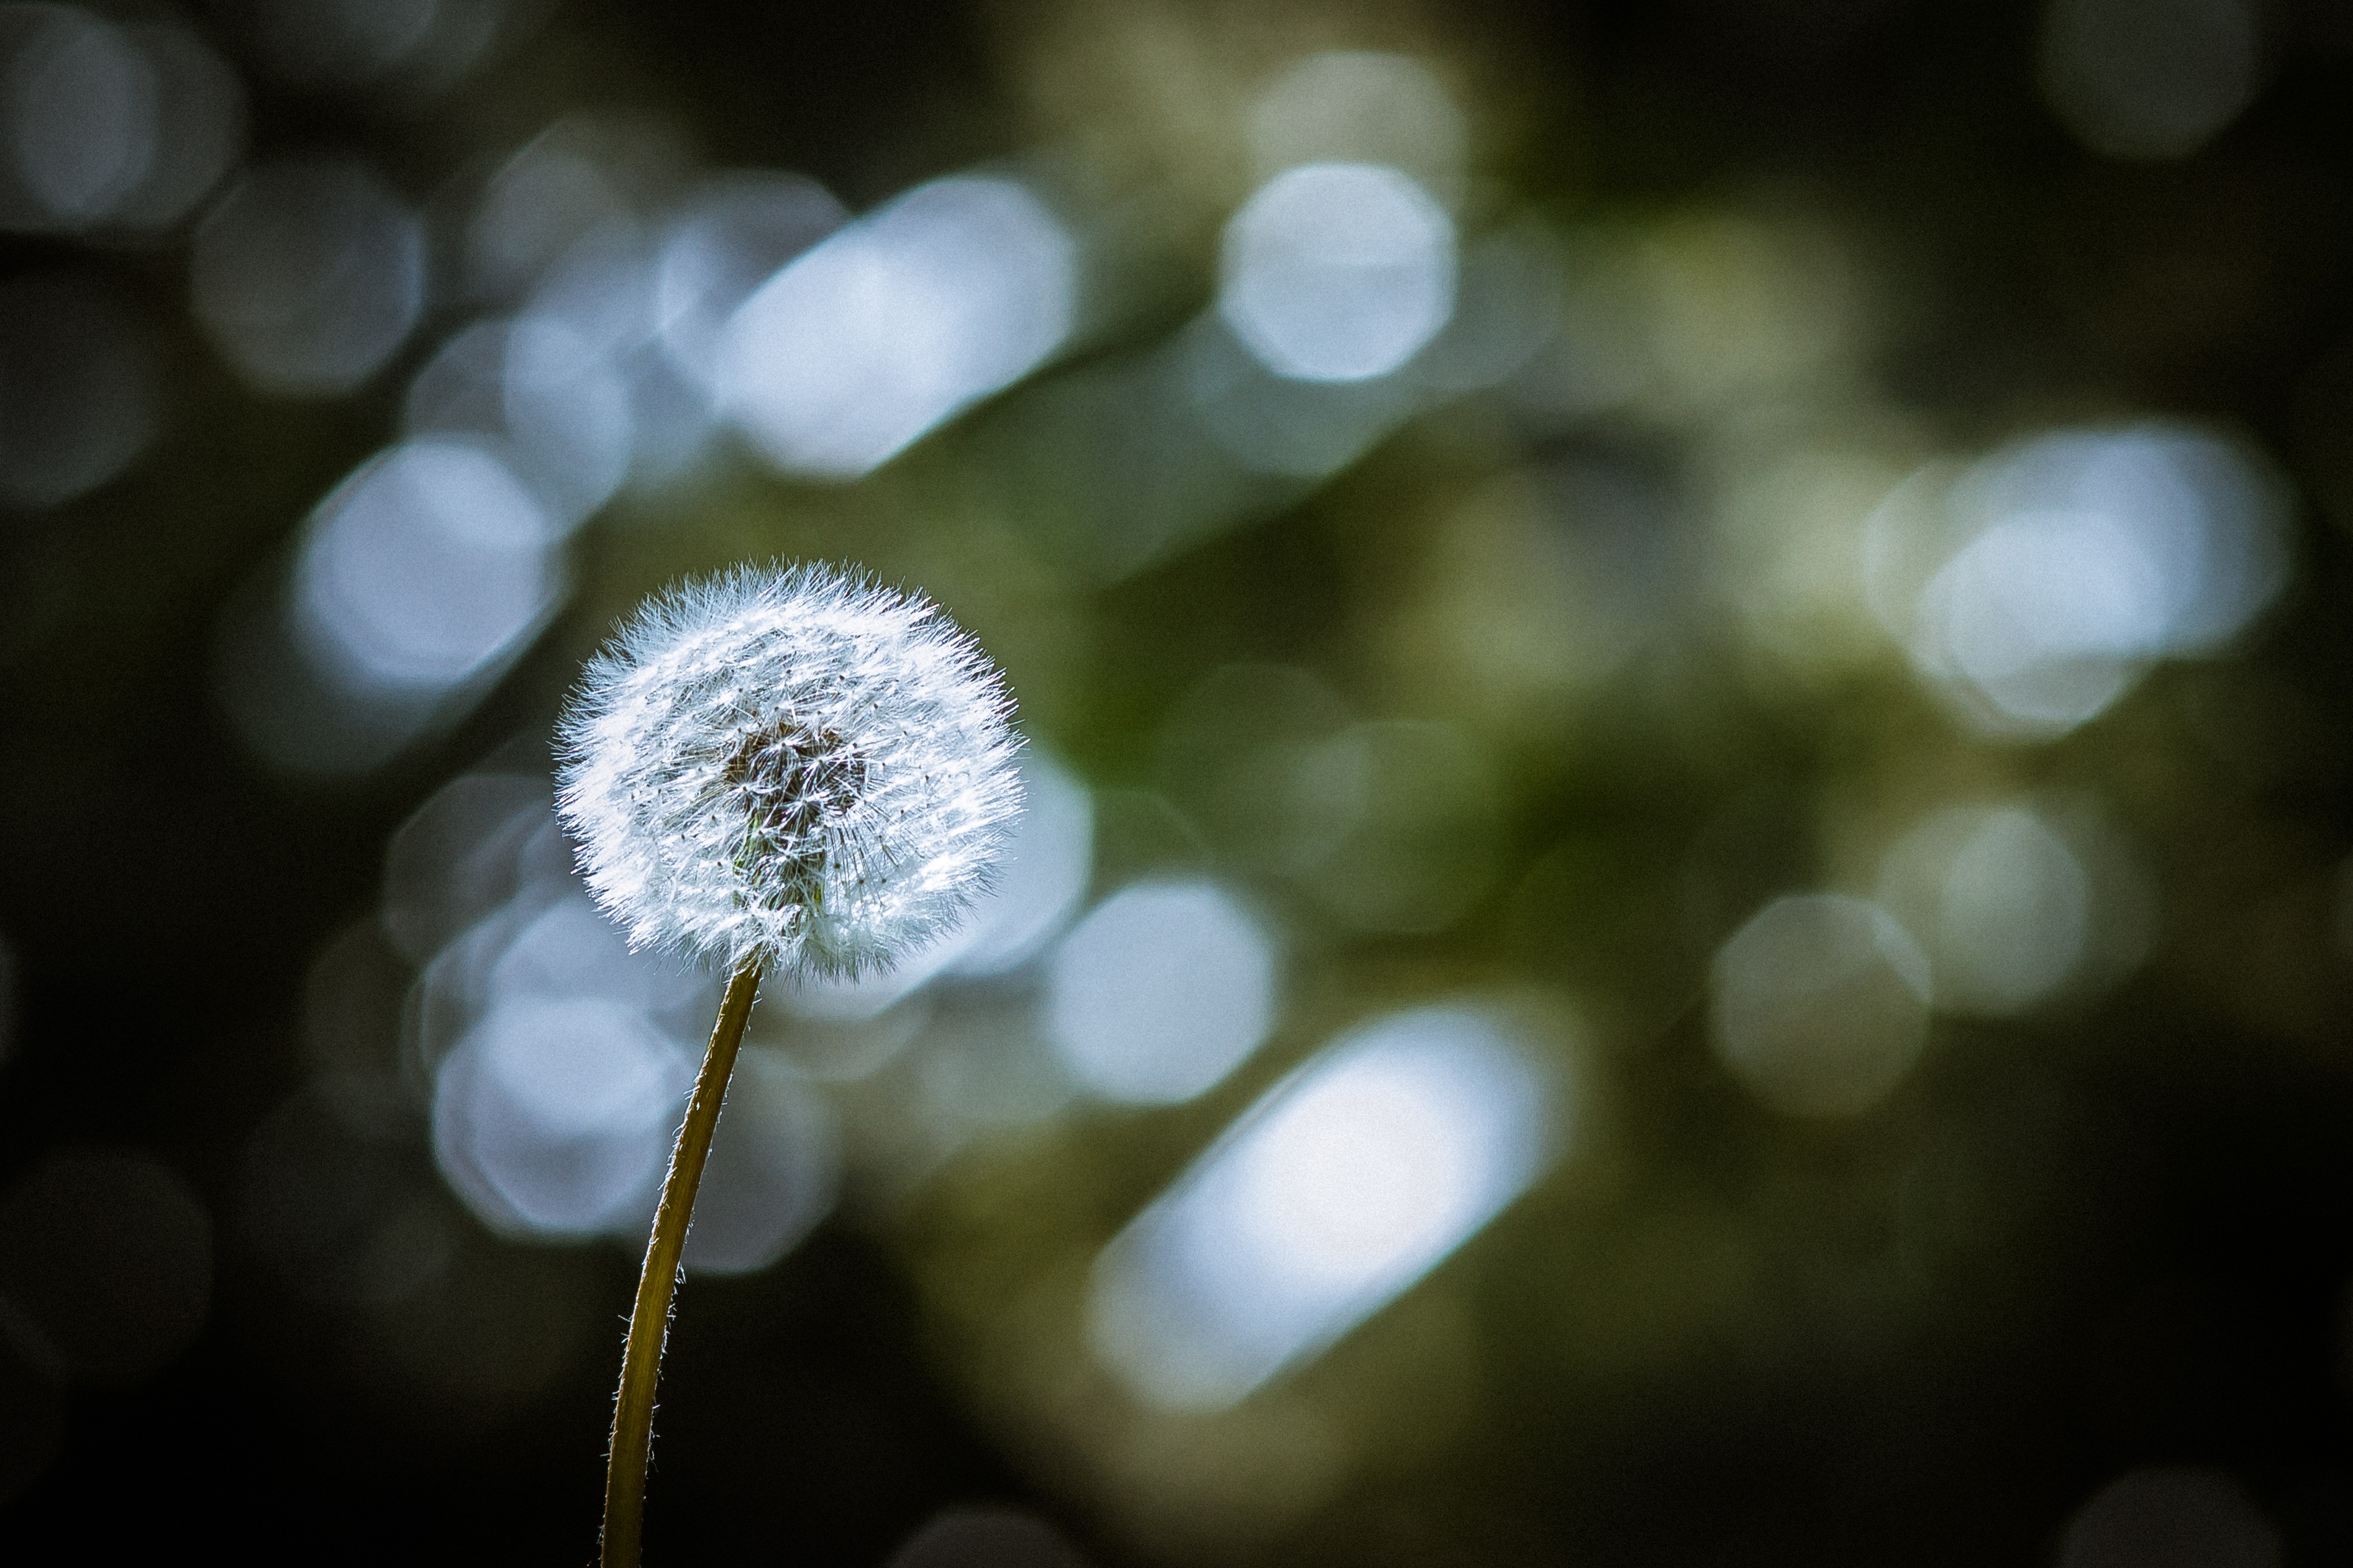
nature, blossom, light, plant, white, photography, meadow, dandelion, sunlight, leaf, flower, petal, bloom, summer, spring, green, reflection, darkness, garden, lighting, flora, circle, close up, pointed flower, moisture, macro photography, flying seeds